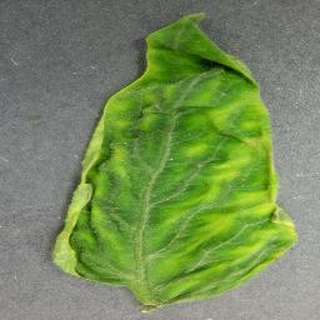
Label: tomato_yellow_leaf_curl_virus